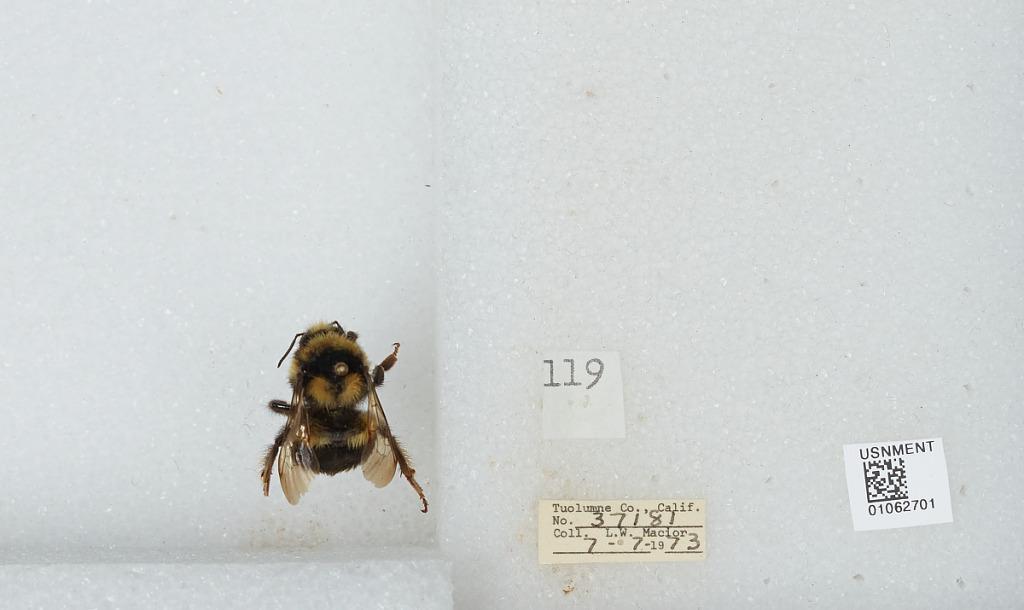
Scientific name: Bombus bifarius nearcticus
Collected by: L. Macior
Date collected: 1973-7-7
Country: United States
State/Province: California
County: Tuolumne
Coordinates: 38.02, -119.93